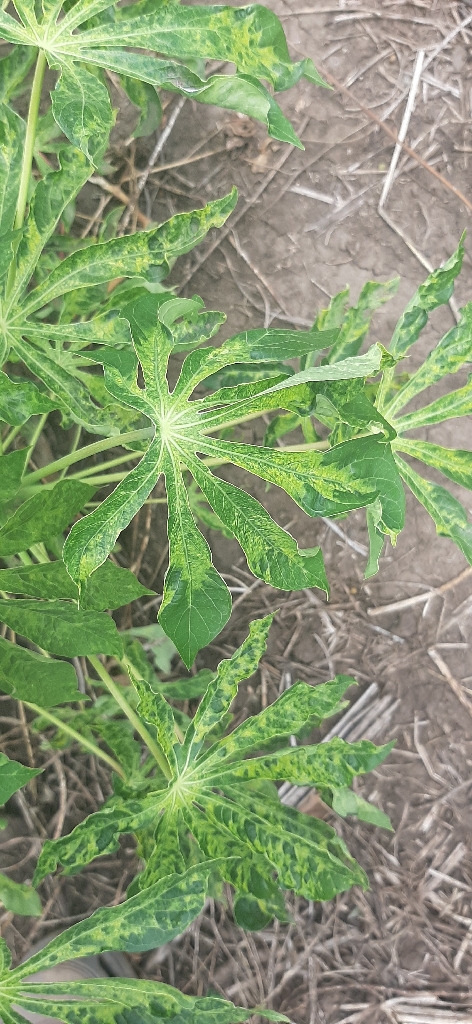
Label: cassava mosaic disease (cmd)